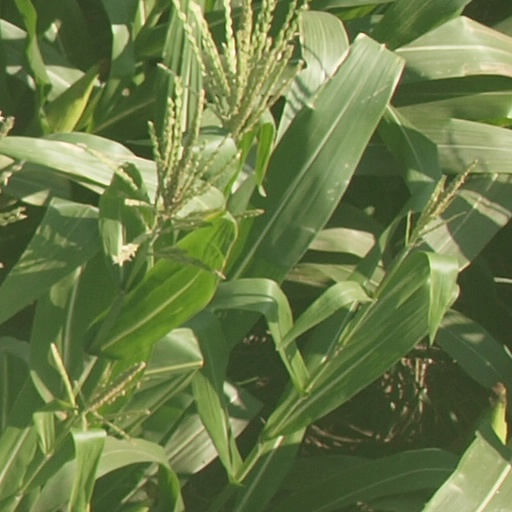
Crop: maize; corn